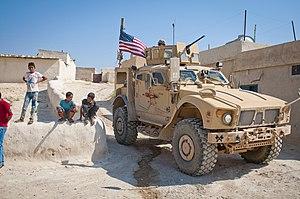
Le Oshkosh M-ATV est un véhicule militaire fabriqué par Oshkosh Corporation. Il est destiné à remplacer le HMMWV dans les zones de combat.